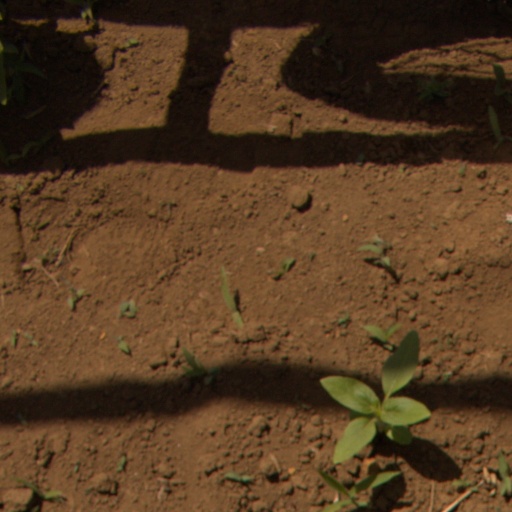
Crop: Jerusalem artichoke